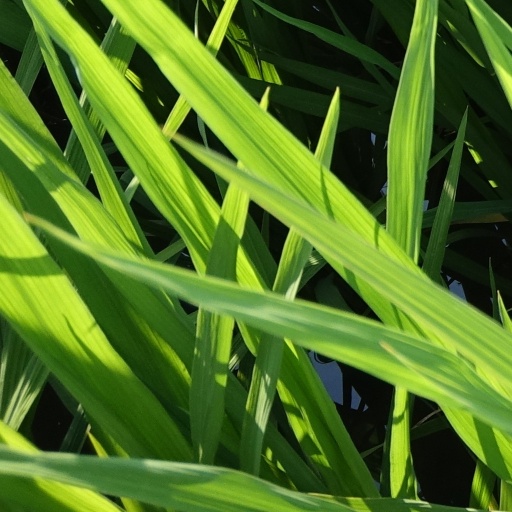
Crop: rice